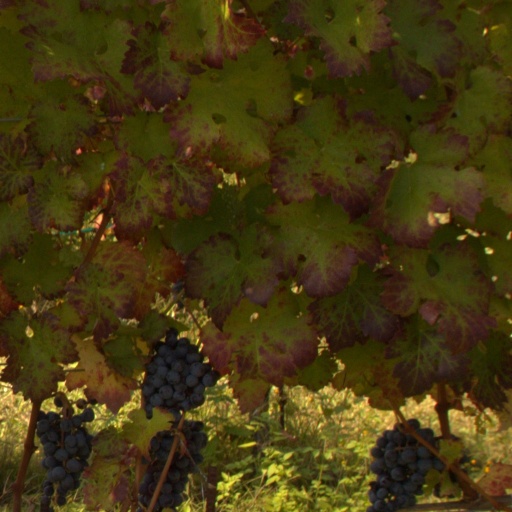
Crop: grape